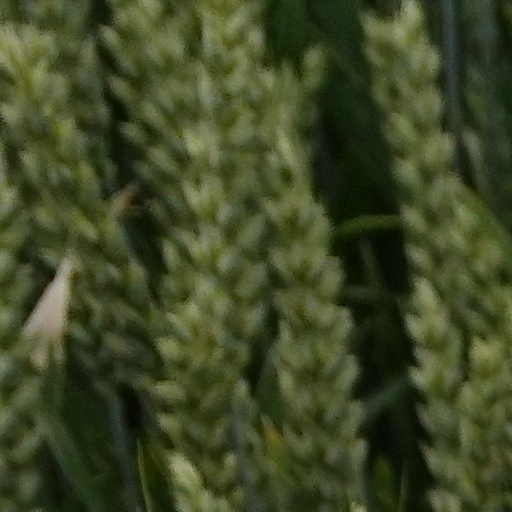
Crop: wheat